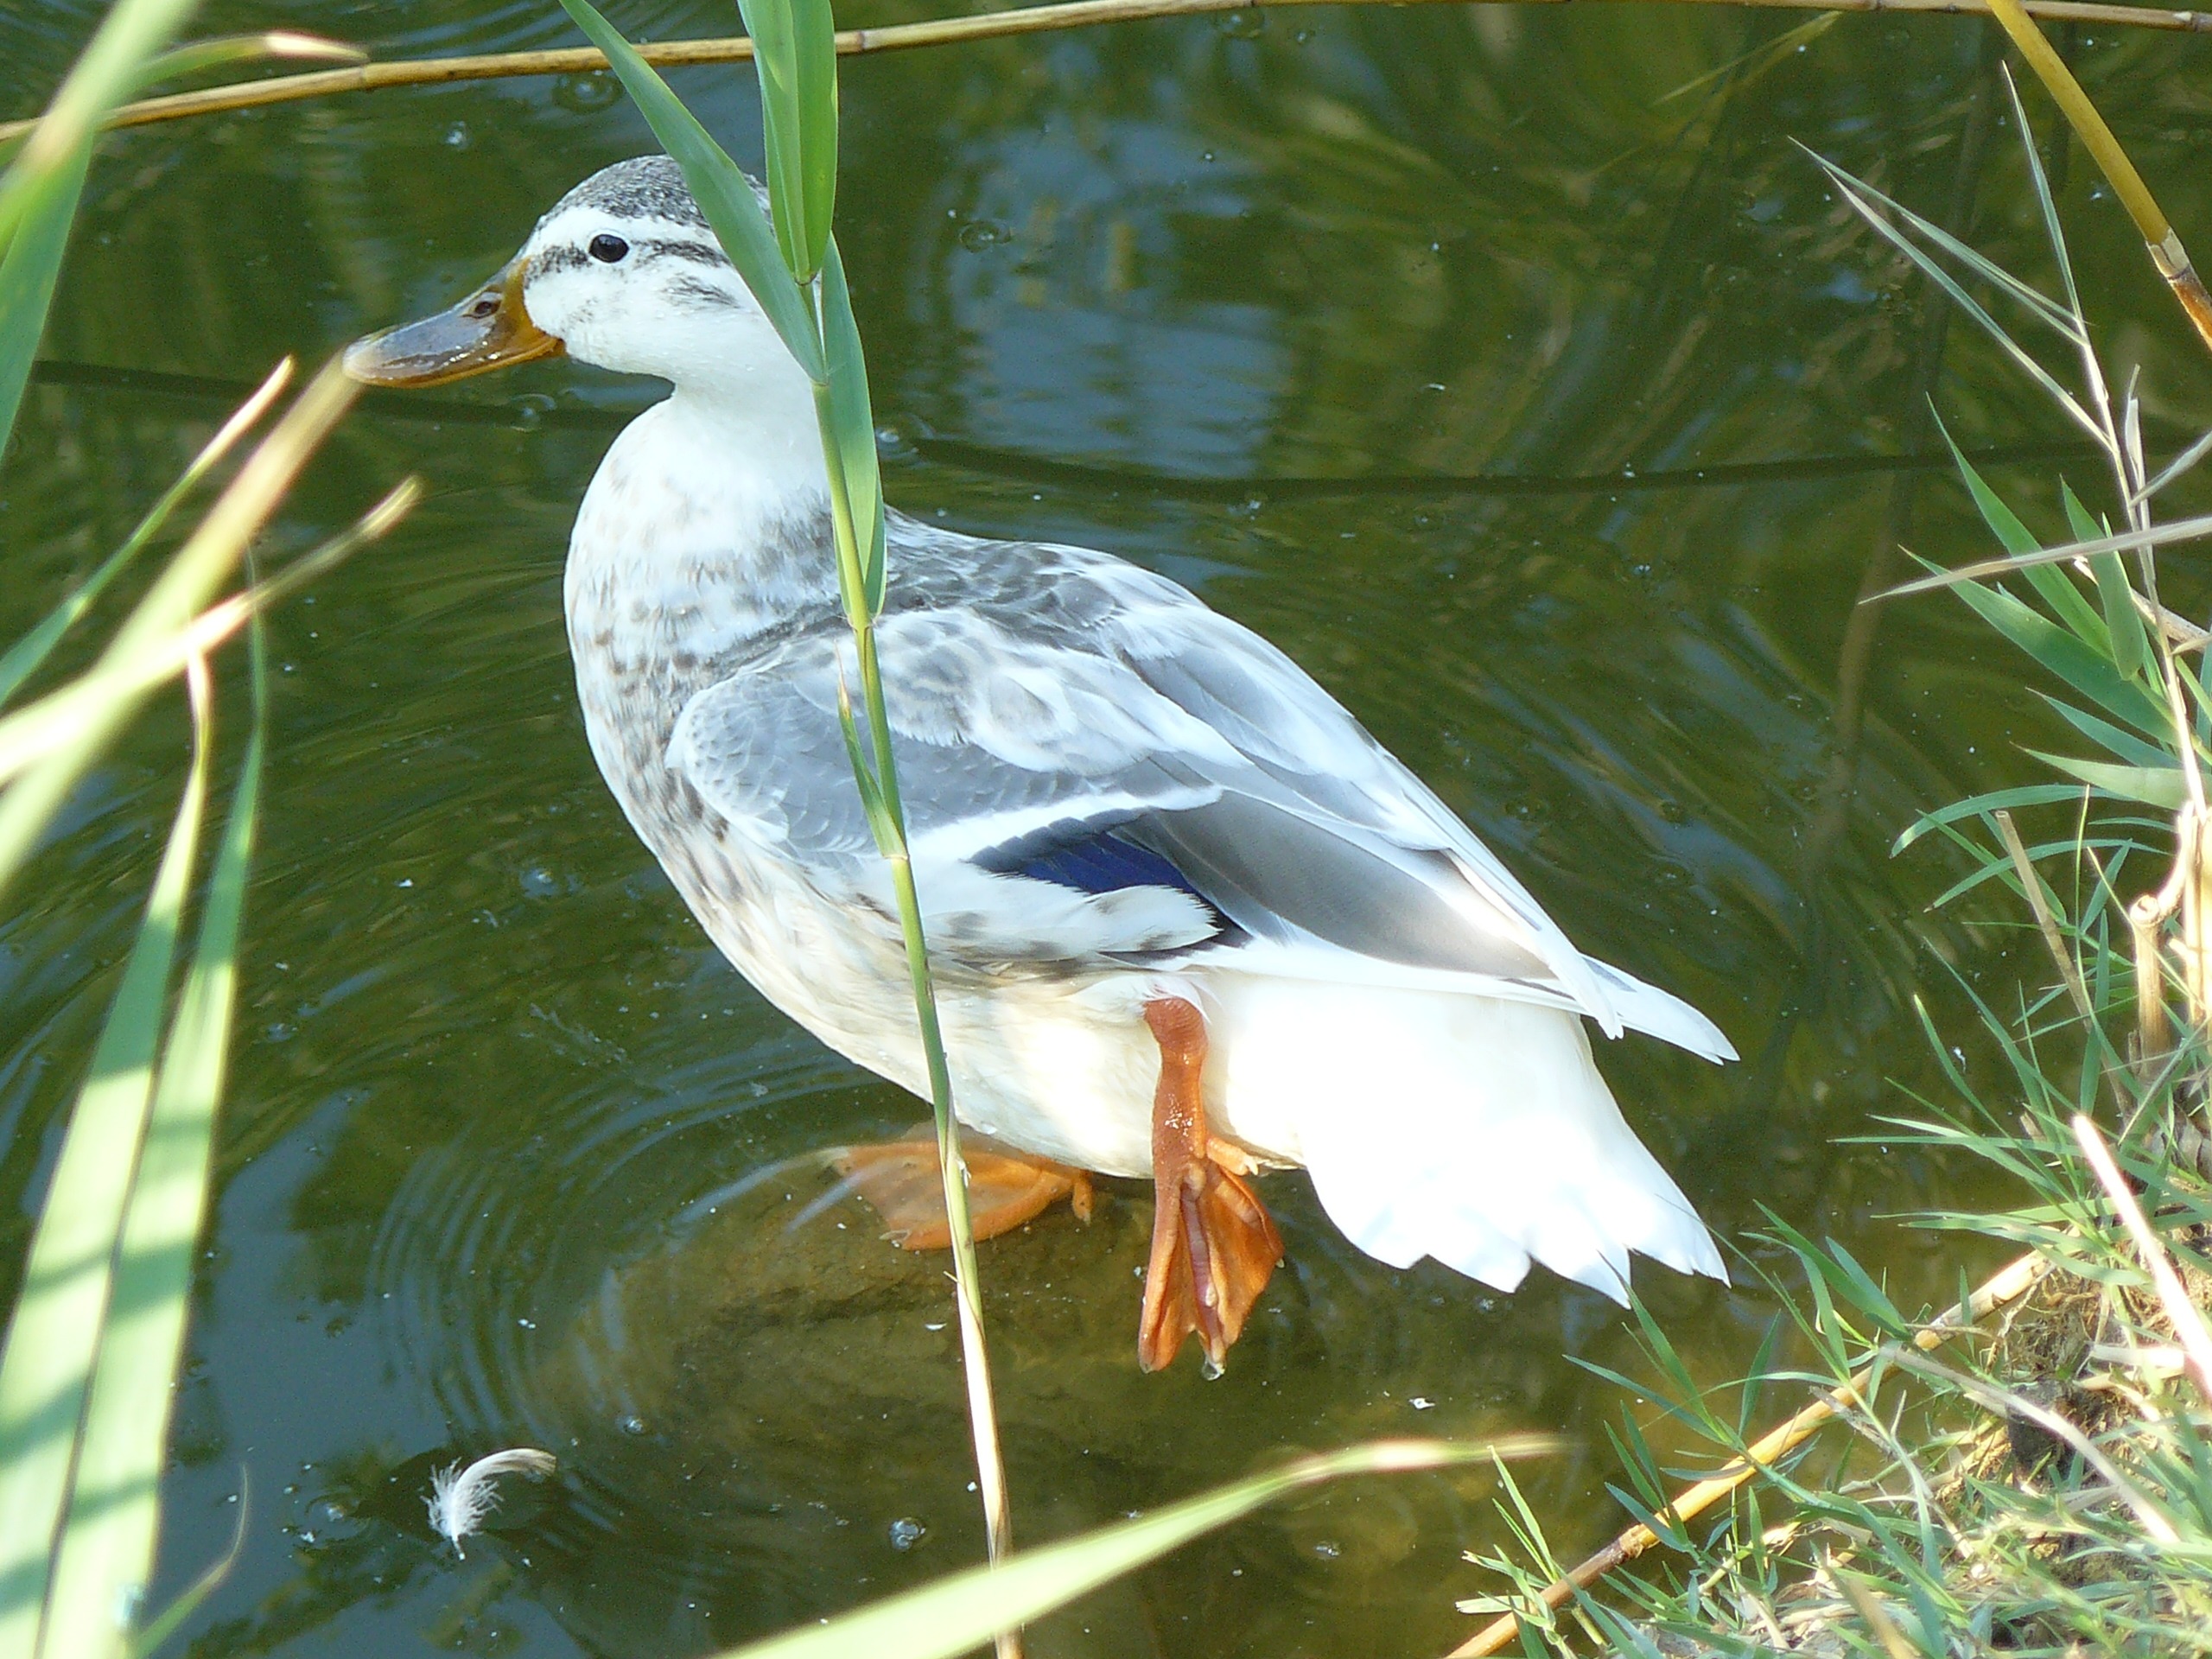
landscape, water, nature, bird, wing, white, lake, animal, seabird, pond, wildlife, beak, blue, aquatic plant, fauna, duck, vertebrate, heron, water bird, shorebird, bottomless pit